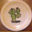
Label: plate